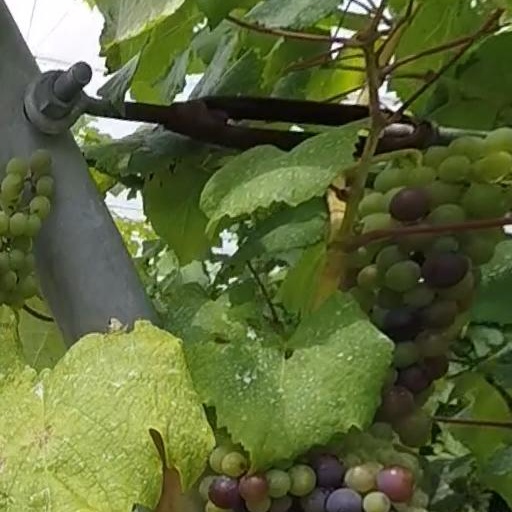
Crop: grape